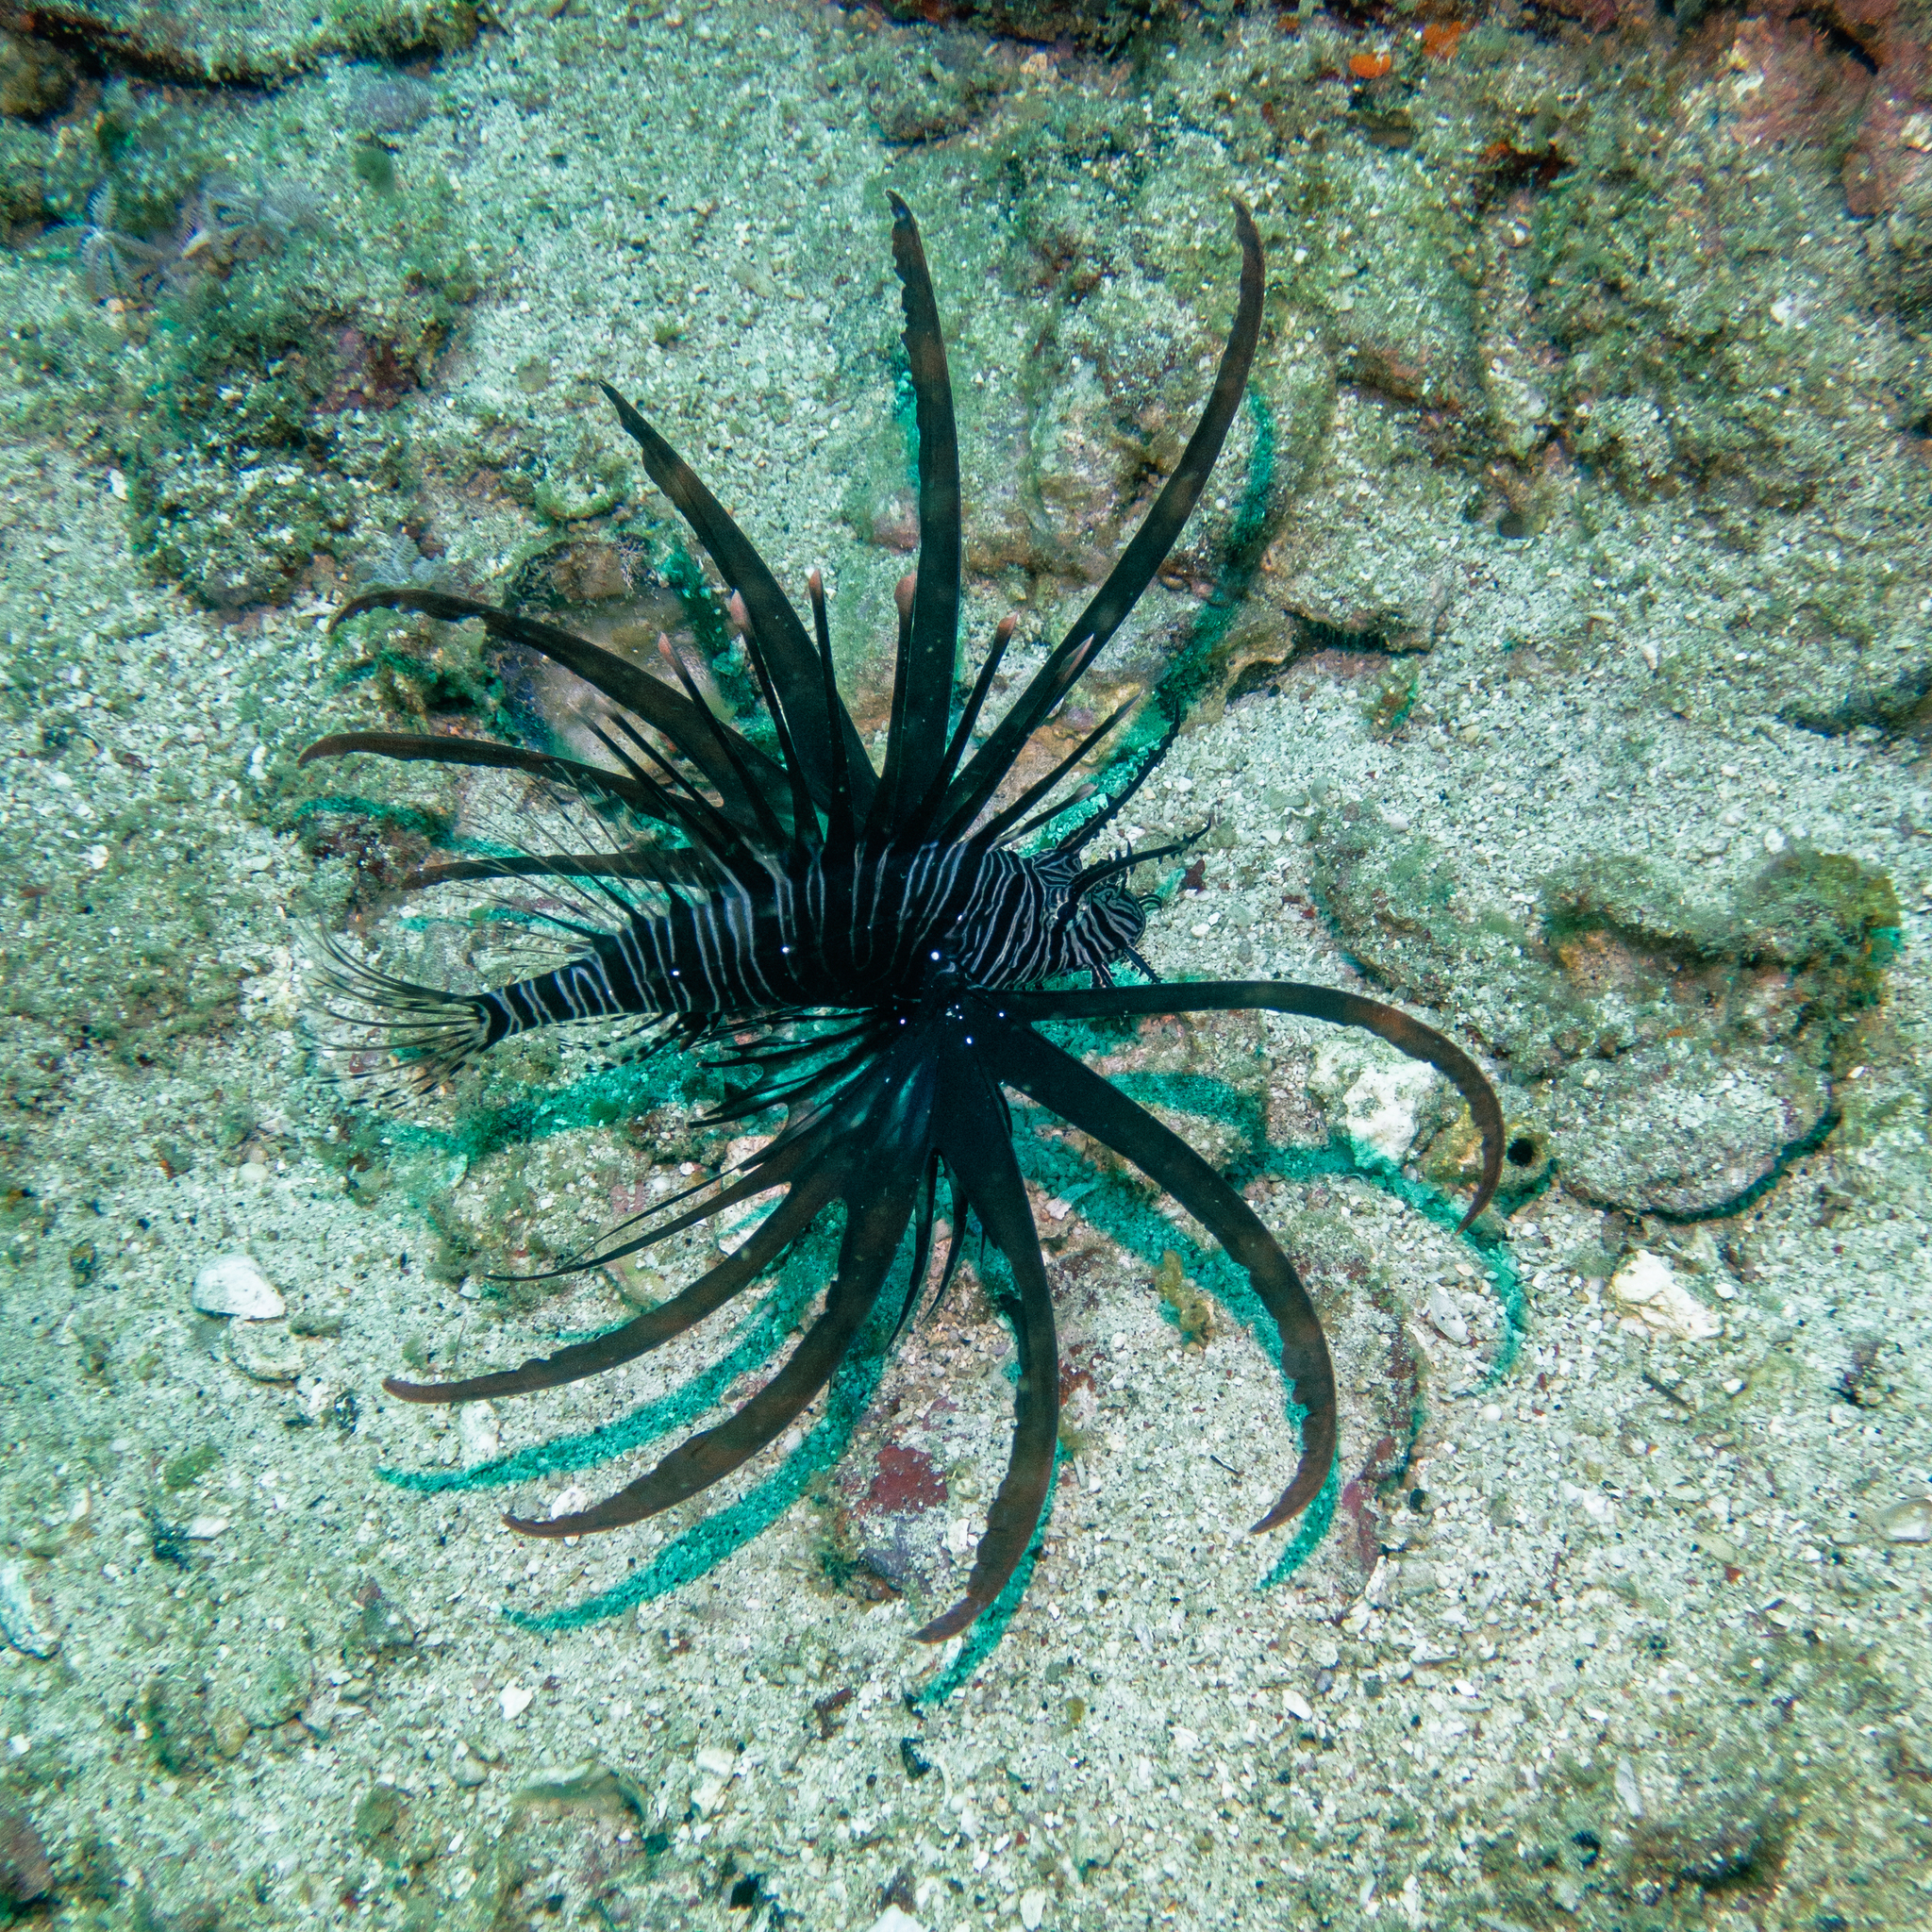
Pterois volitans (Red Lionfish)